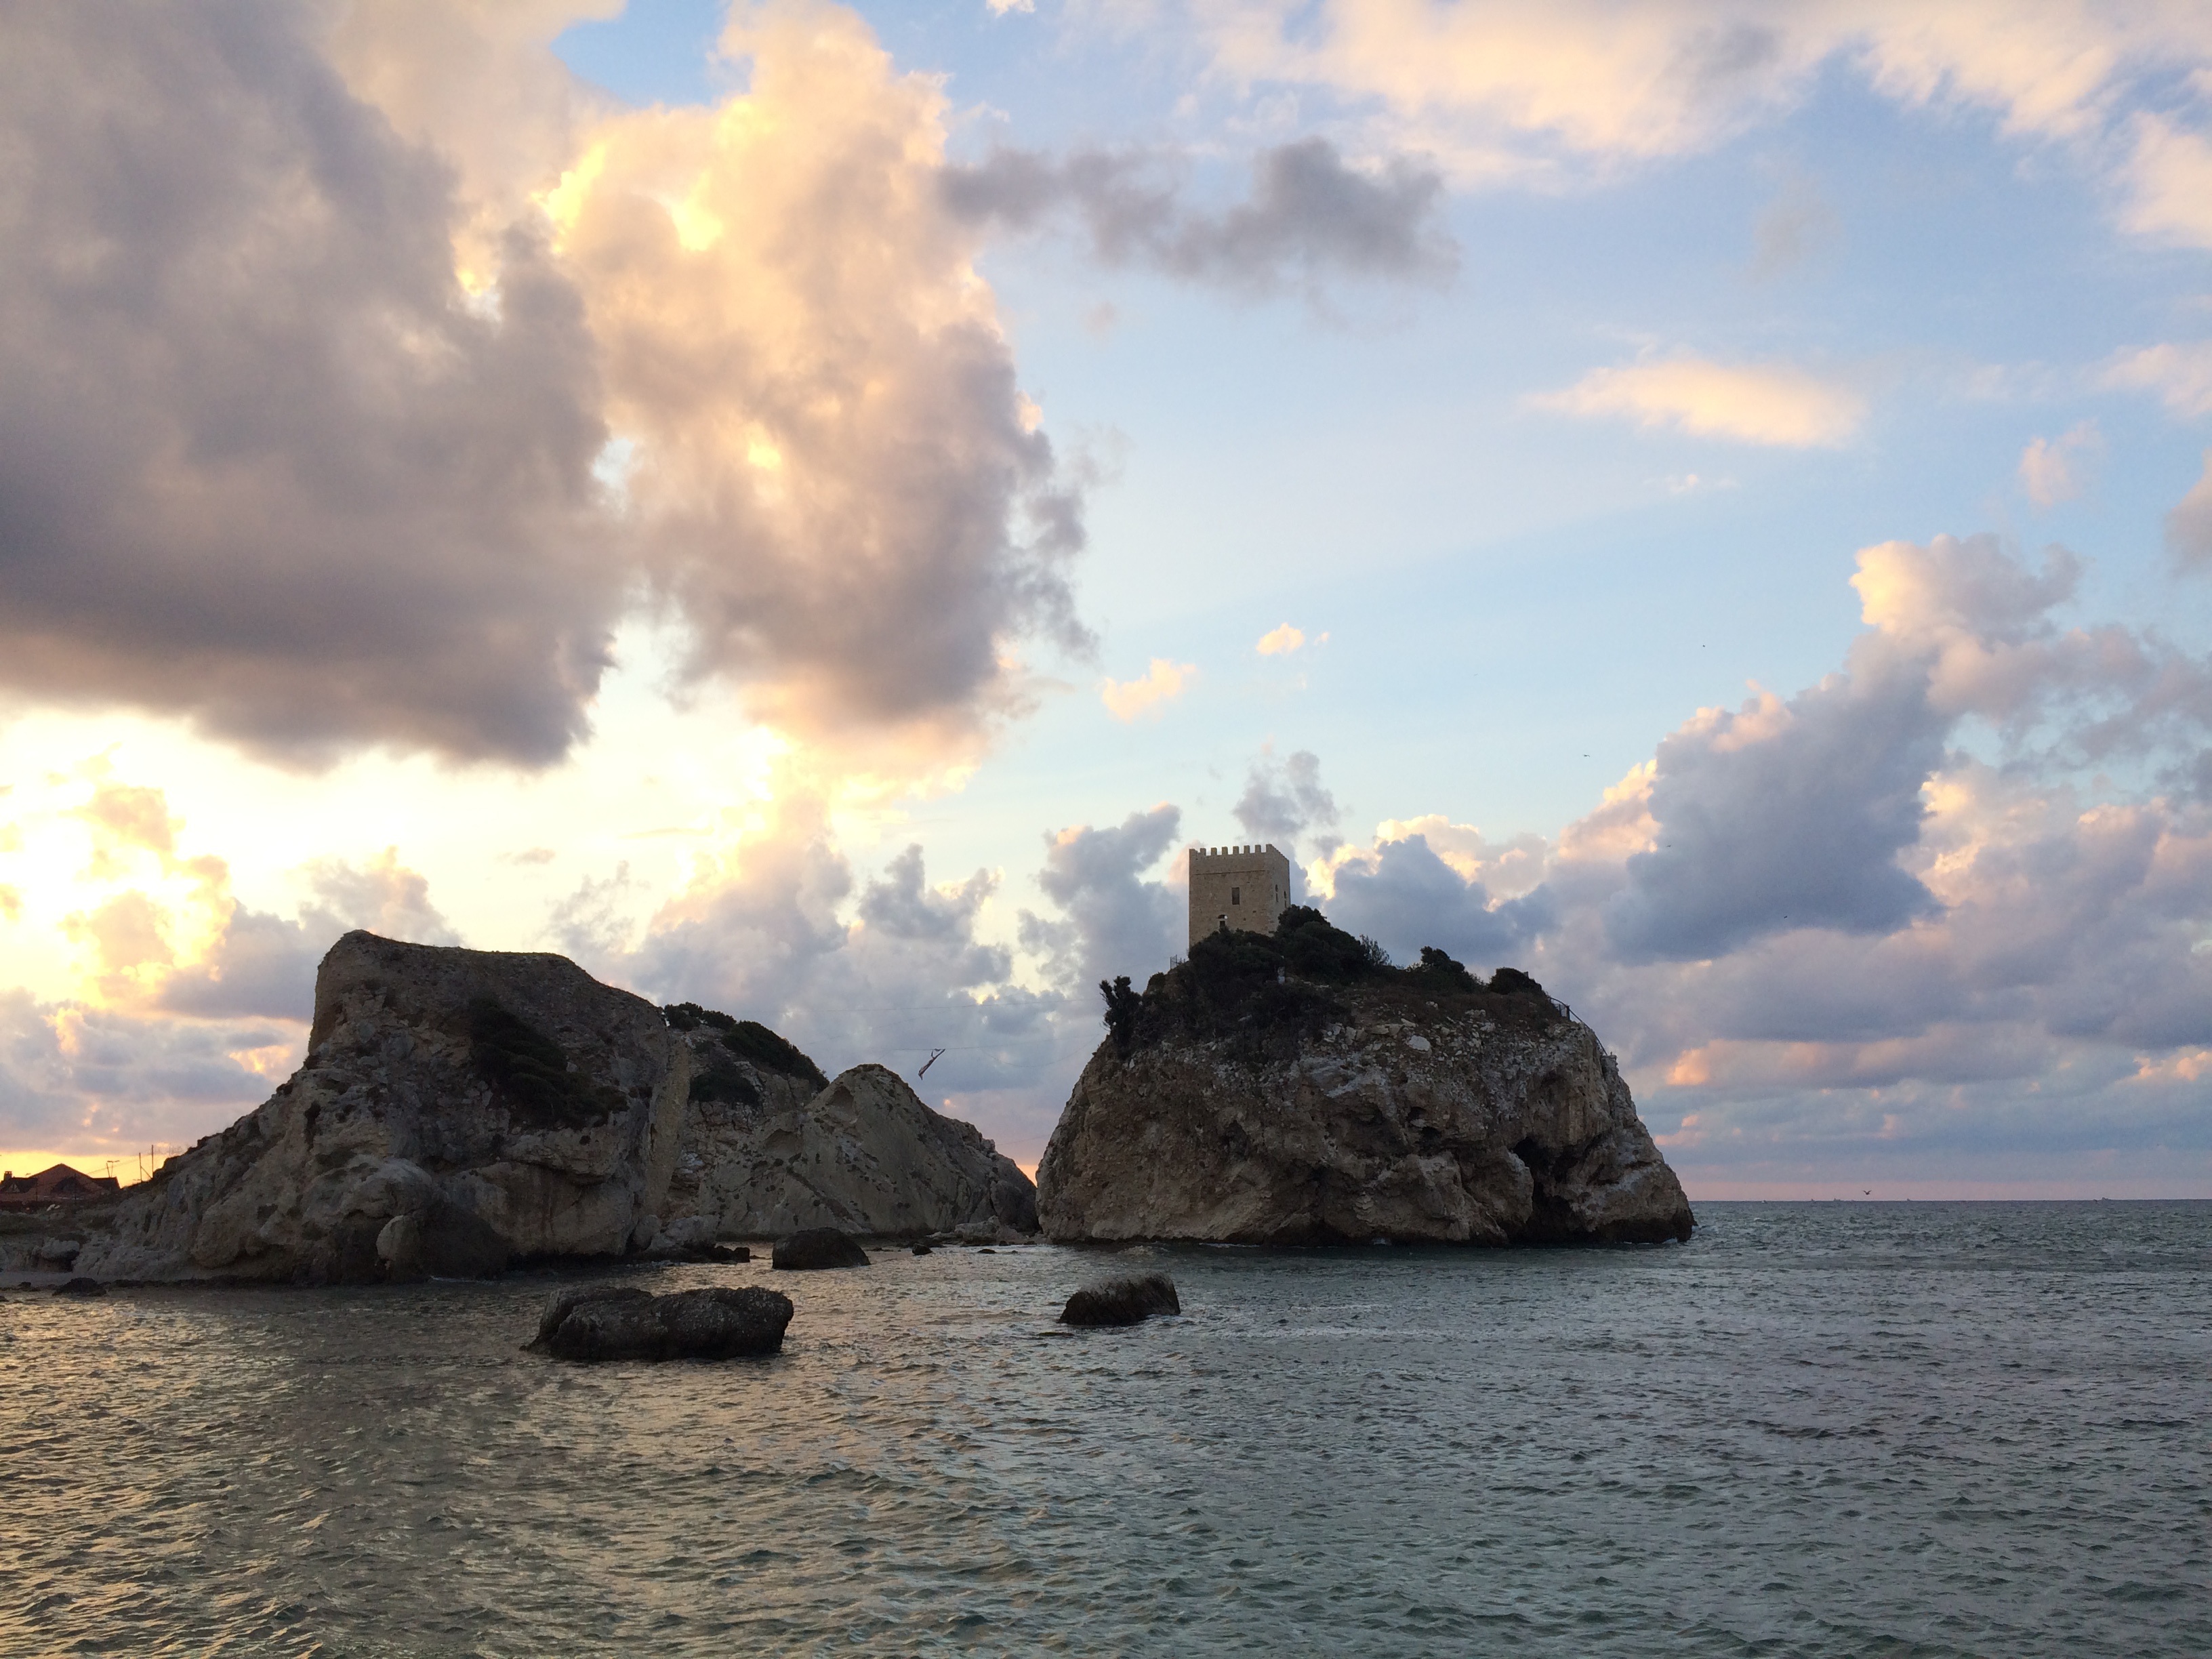
beach, sea, coast, rock, ocean, horizon, cloud, sky, sunrise, sunset, shore, wave, dawn, cliff, dusk, cove, tower, bay, island, terrain, material, body of water, cape, islet, landform